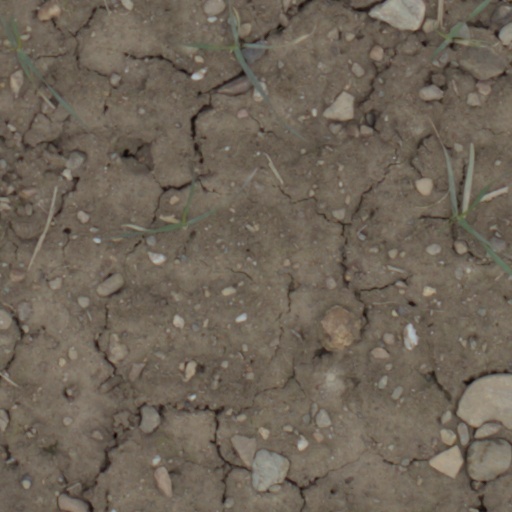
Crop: wheat